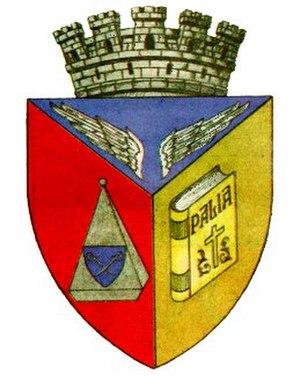
Orăștie est une ville située dans le județ de Hunedoara, Transylvanie, Roumanie.